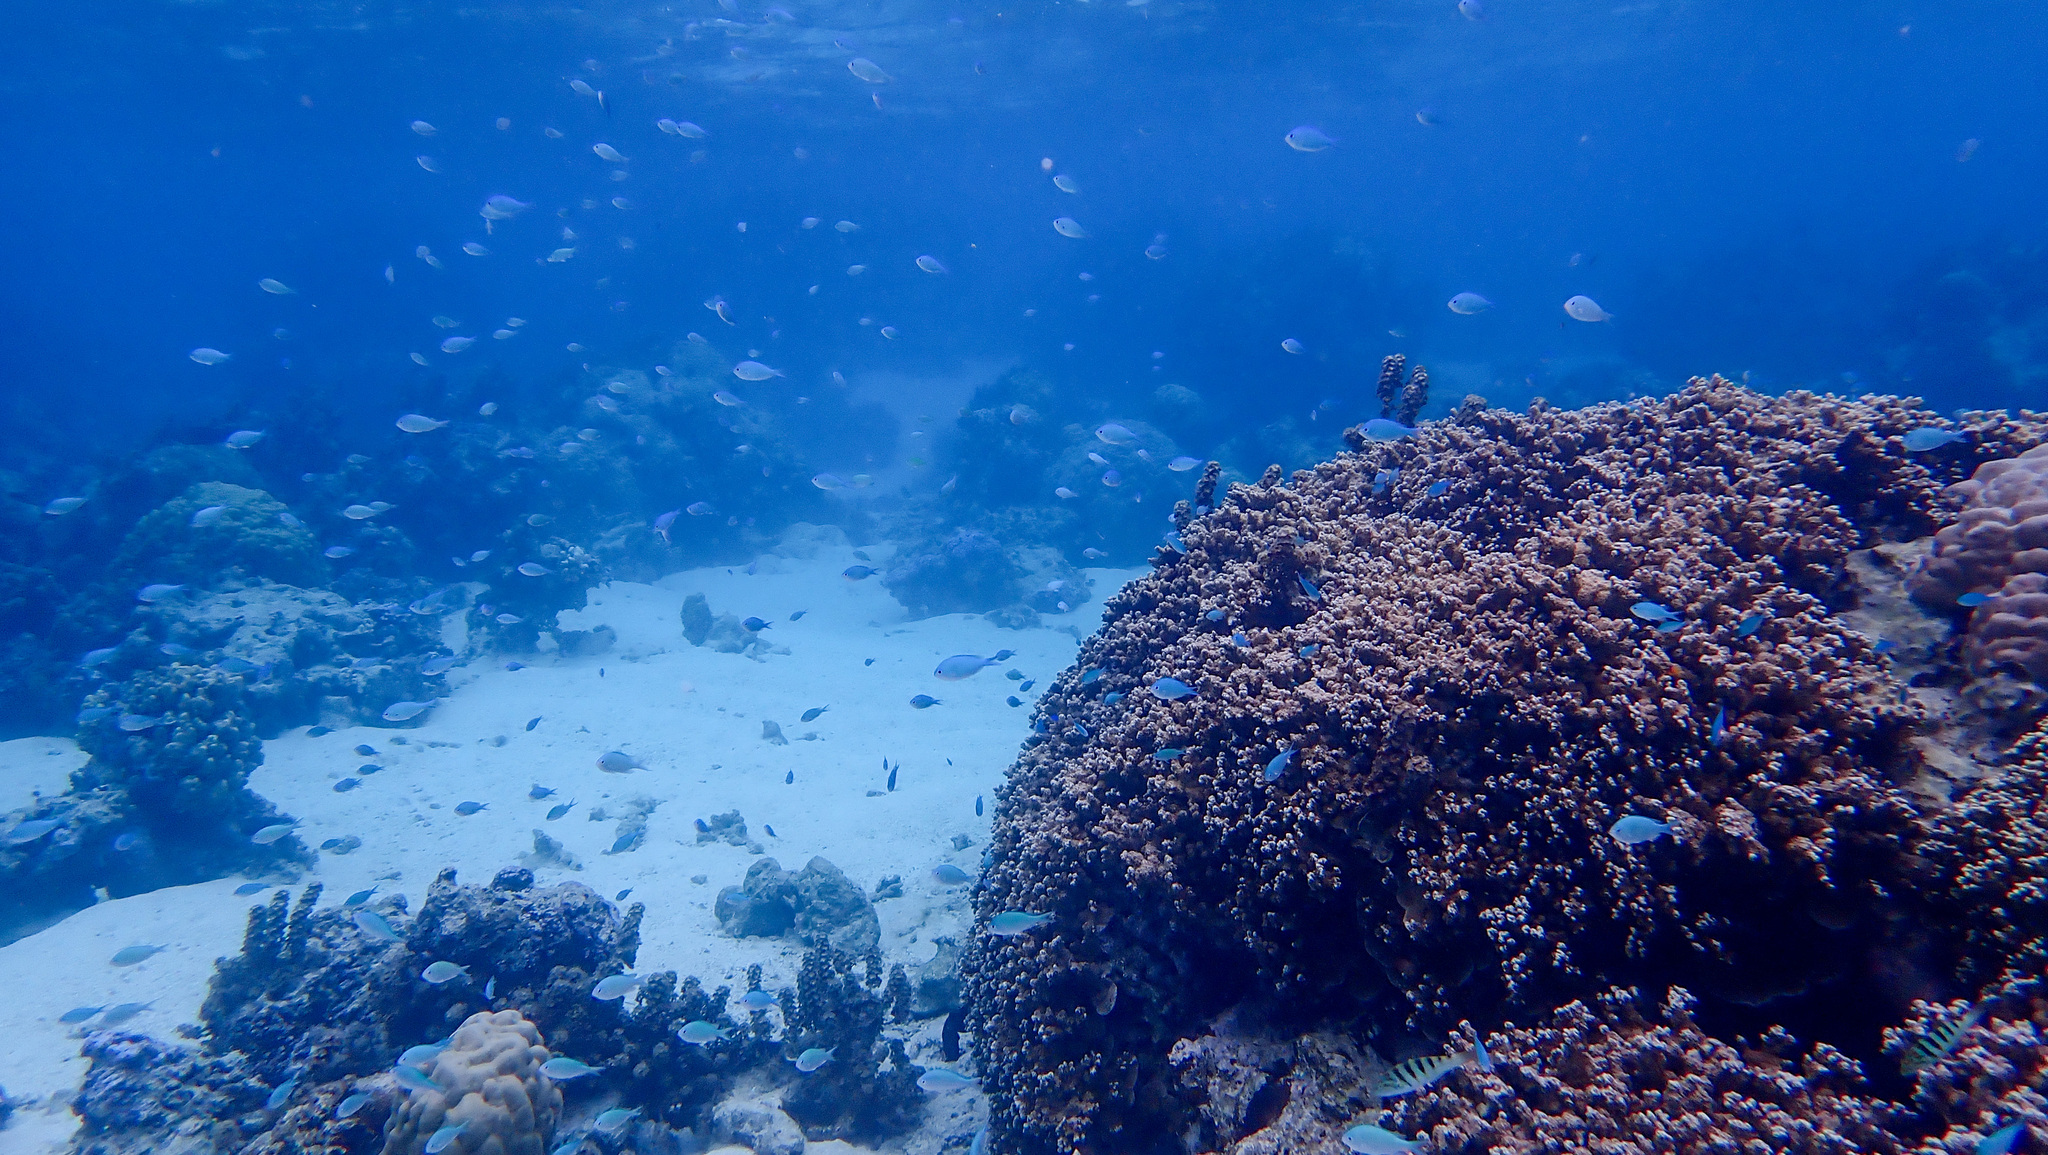
Chromis viridis (Blue-green Chromis)